Thames Tunnel

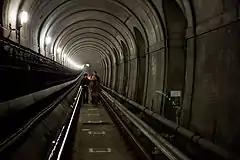
Inside the tunnel, 2010

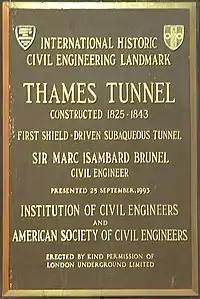
A commemorative plaque at Rotherhithe underground station before the East London line was closed in 2007

The tunnel was purchased in September 1865 at a cost of £800,000 (equivalent to £ million in ) by the East London Railway Company, a consortium of six mainline railways which sought to use the tunnel to provide a rail link for goods and passengers between Wapping (and later Liverpool Street) and the South London line. The tunnel's generous headroom, resulting from the architects' original intention of accommodating horse-drawn carriages, also provided a sufficient loading gauge for trains.